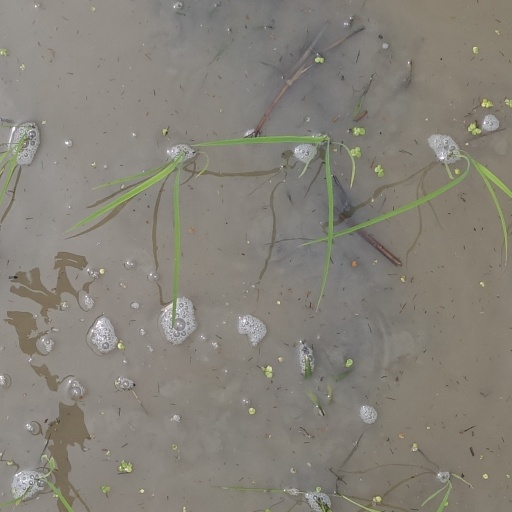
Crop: rice